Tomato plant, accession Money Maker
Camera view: horizontal (90 deg, fisheye); turntable rotation: 210 degrees
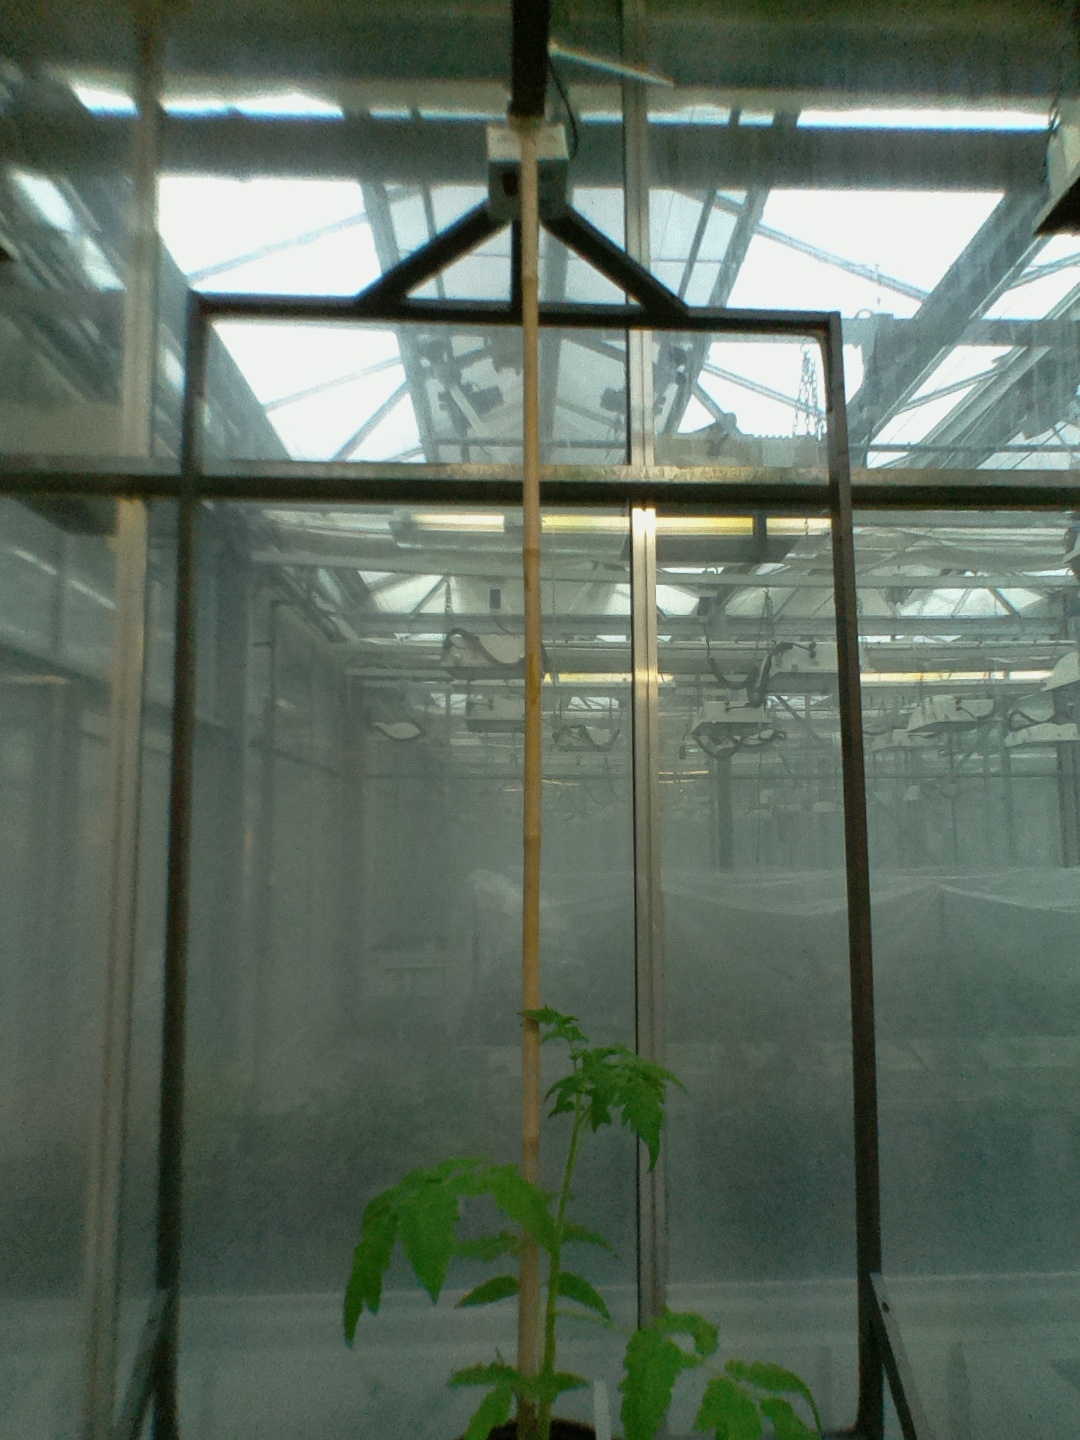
BBCH growth stage 13: 6 of true leaves visible